149th Fighter Wing

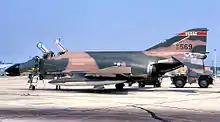
182d Tactical Fighter Squadron – McDonnell F-4C-19-MC Phantom 63-7569.

Higher-performance Block 25 F-16C/D aircraft replaced the Block 15 A/B model aircraft in 1996. Although similar in appearance to the earlier models, the Block 25 aircraft were a considerable advancement with the Westinghouse AN/APG-68(V) multi-mode radar with better range, sharper resolution, and expanded operating modes. The planar array in the nose provides numerous air-to-air modes, including range-while-search, uplook and velocity search, single target track, raid cluster resolution, and track-while-scan for up to 10 targets. The radar was capable of handling the guidance of the AGM-65 Maverick air-to-surface missile. Upgraded engines made the aircraft capable of Mach-2 performance.